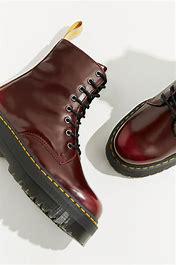
Brand: Dr.
Model: Martens 100